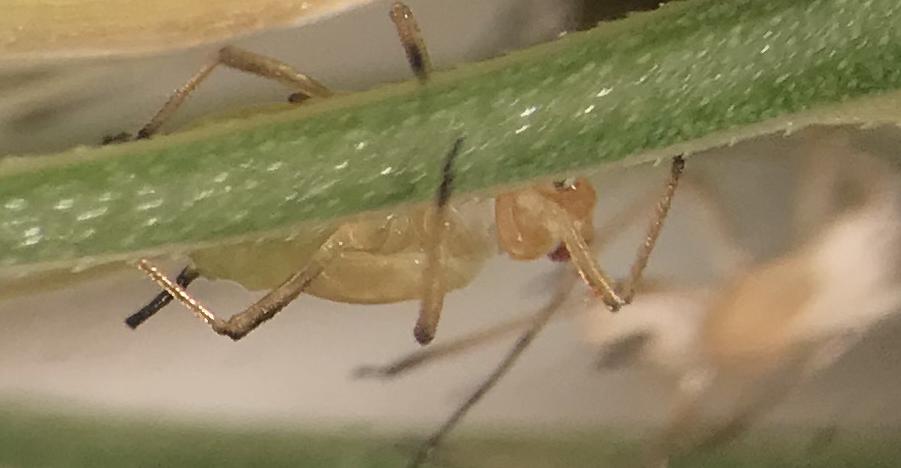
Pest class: english_grain_aphid